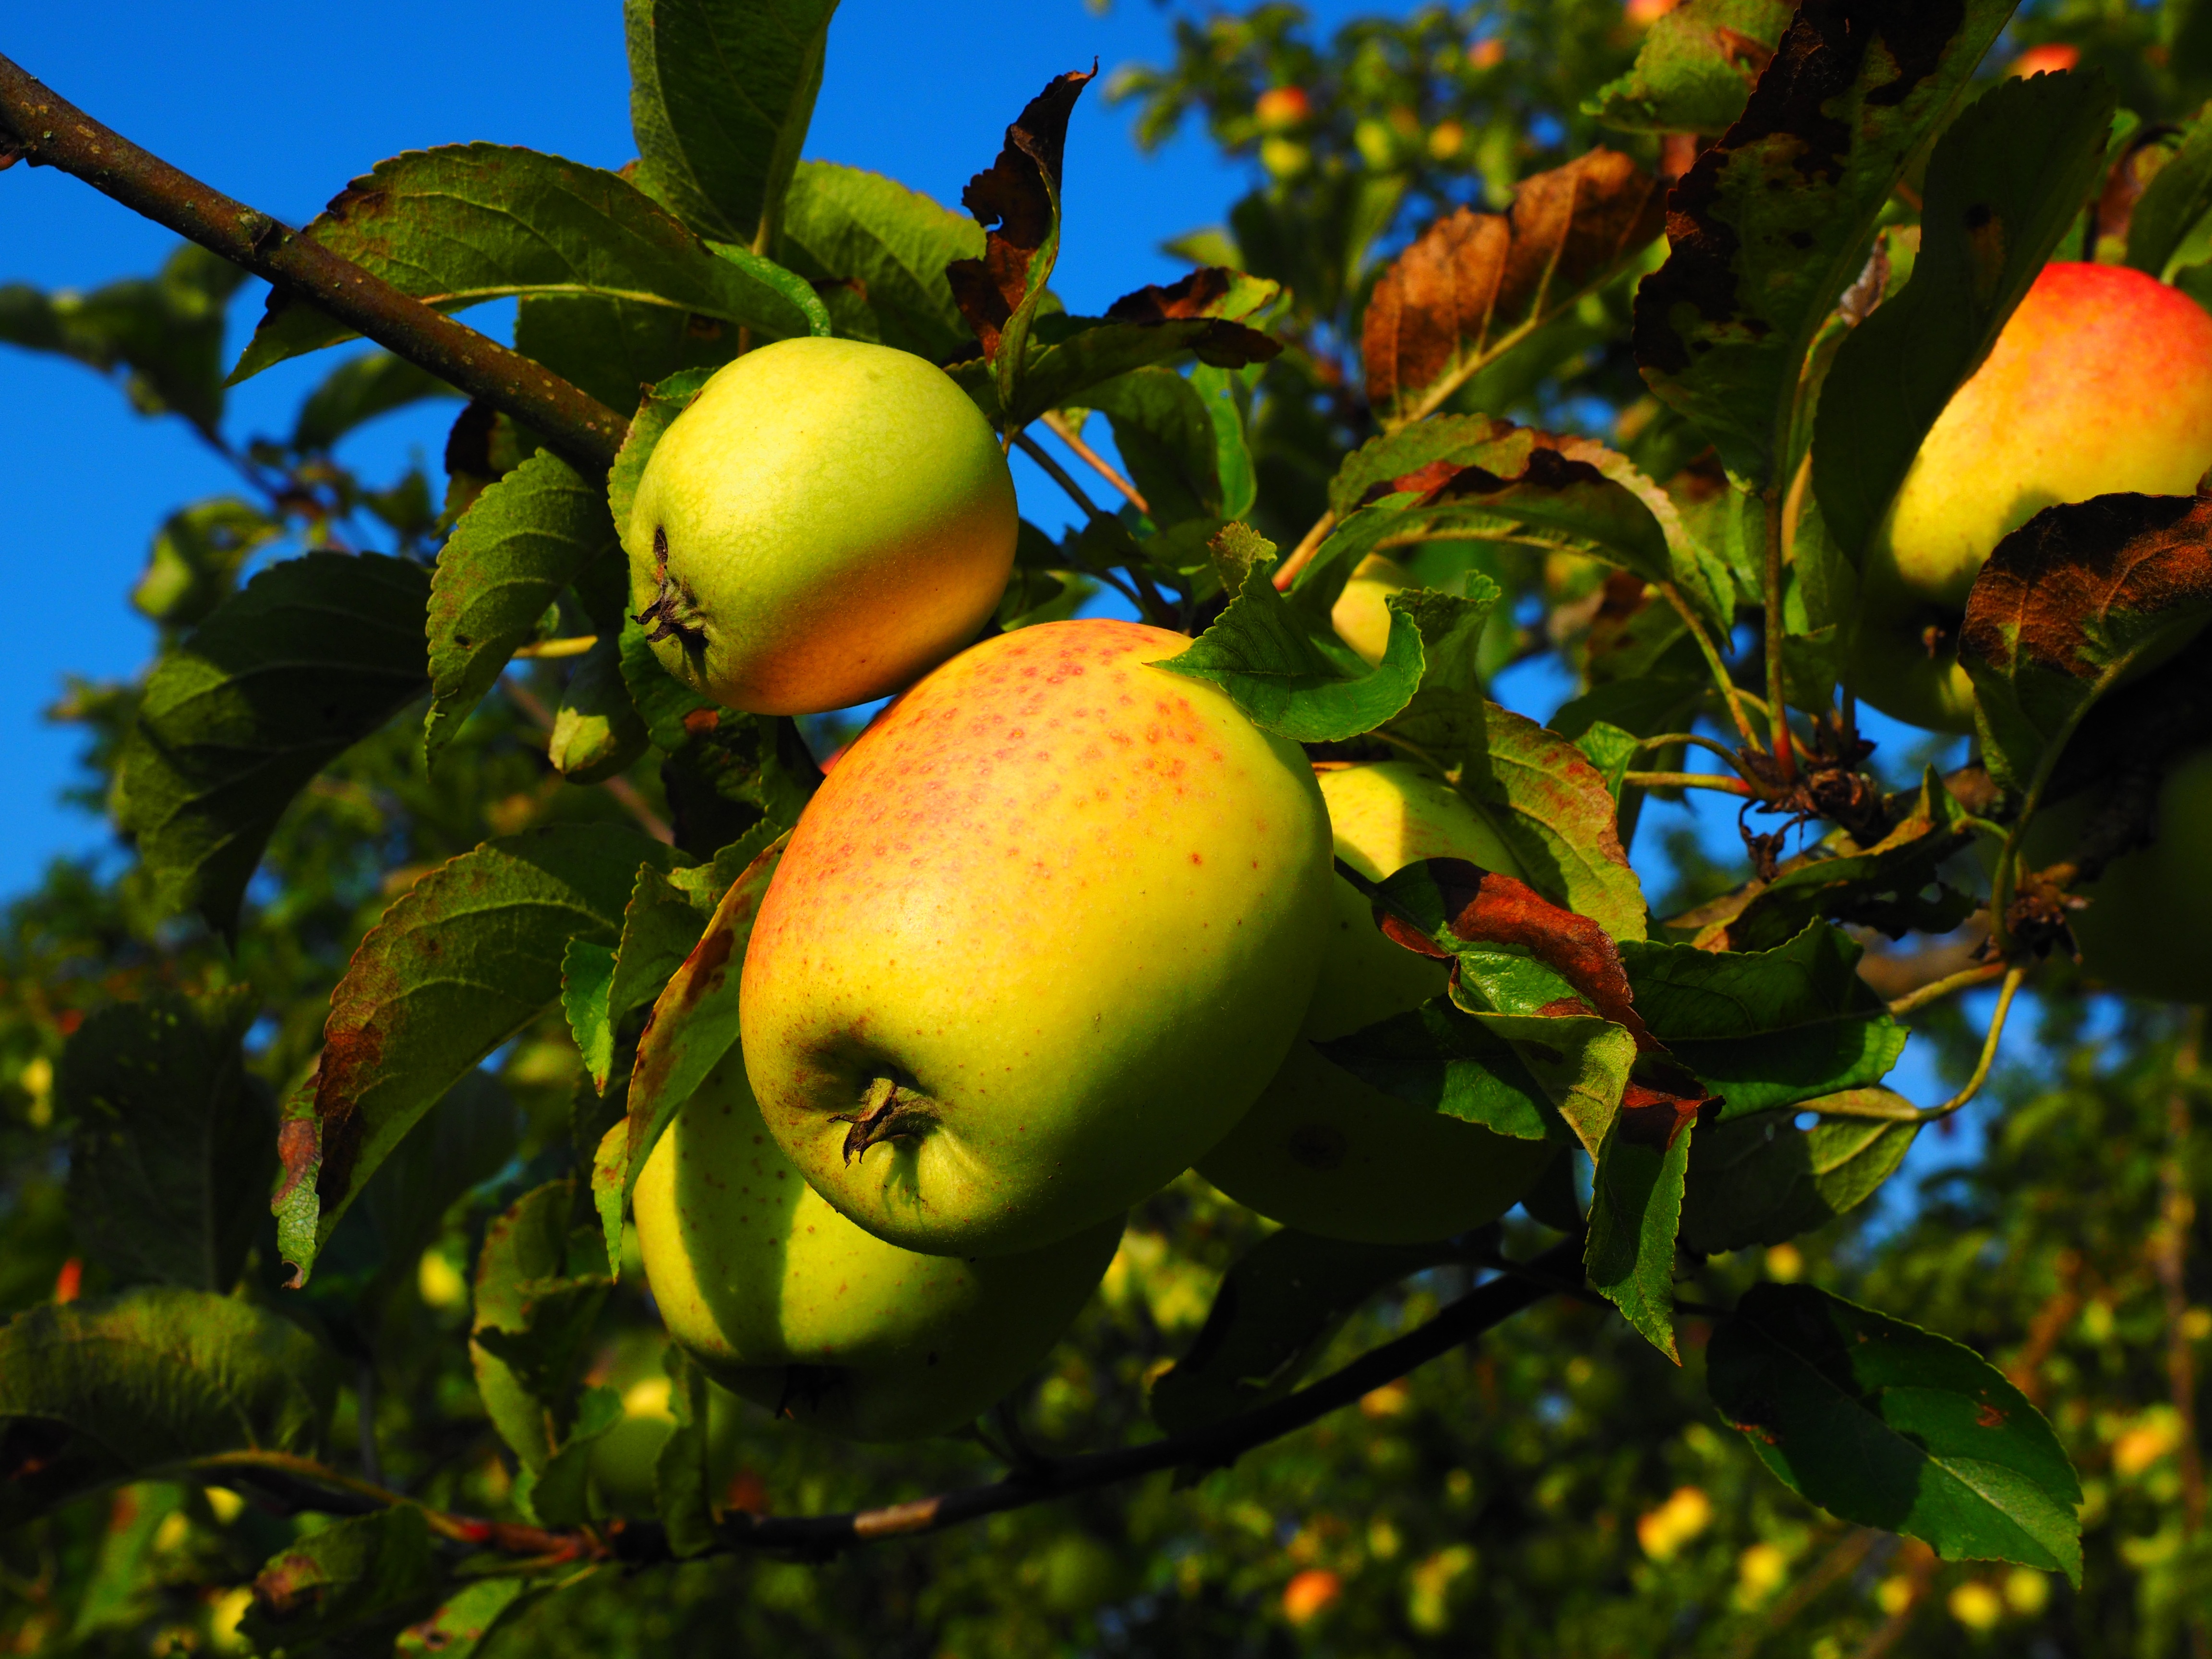
apple, tree, nature, branch, plant, fruit, sunlight, leaf, flower, orchard, food, green, produce, autumn, botany, yellow, healthy, flora, vitamins, frisch, citrus, apple tree, macro photography, flowering plant, woody plant, land plant